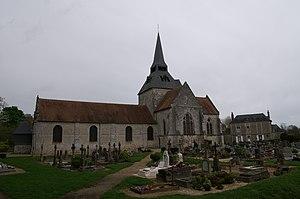
Église Saint-Martin de Gonneville-sur-Honfleur.
Cette liste regroupe une partie des monuments historiques du Calvados.
L'église Saint-Martin de Gonneville-sur-Honfleur est une église catholique située à Gonneville-sur-Honfleur, en France.
Gonneville-sur-Honfleur est une commune française, située dans le département du Calvados en région Normandie, peuplée de 875 habitants.